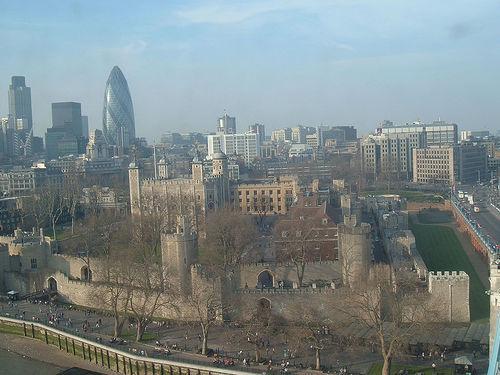
Weather: sun or clear